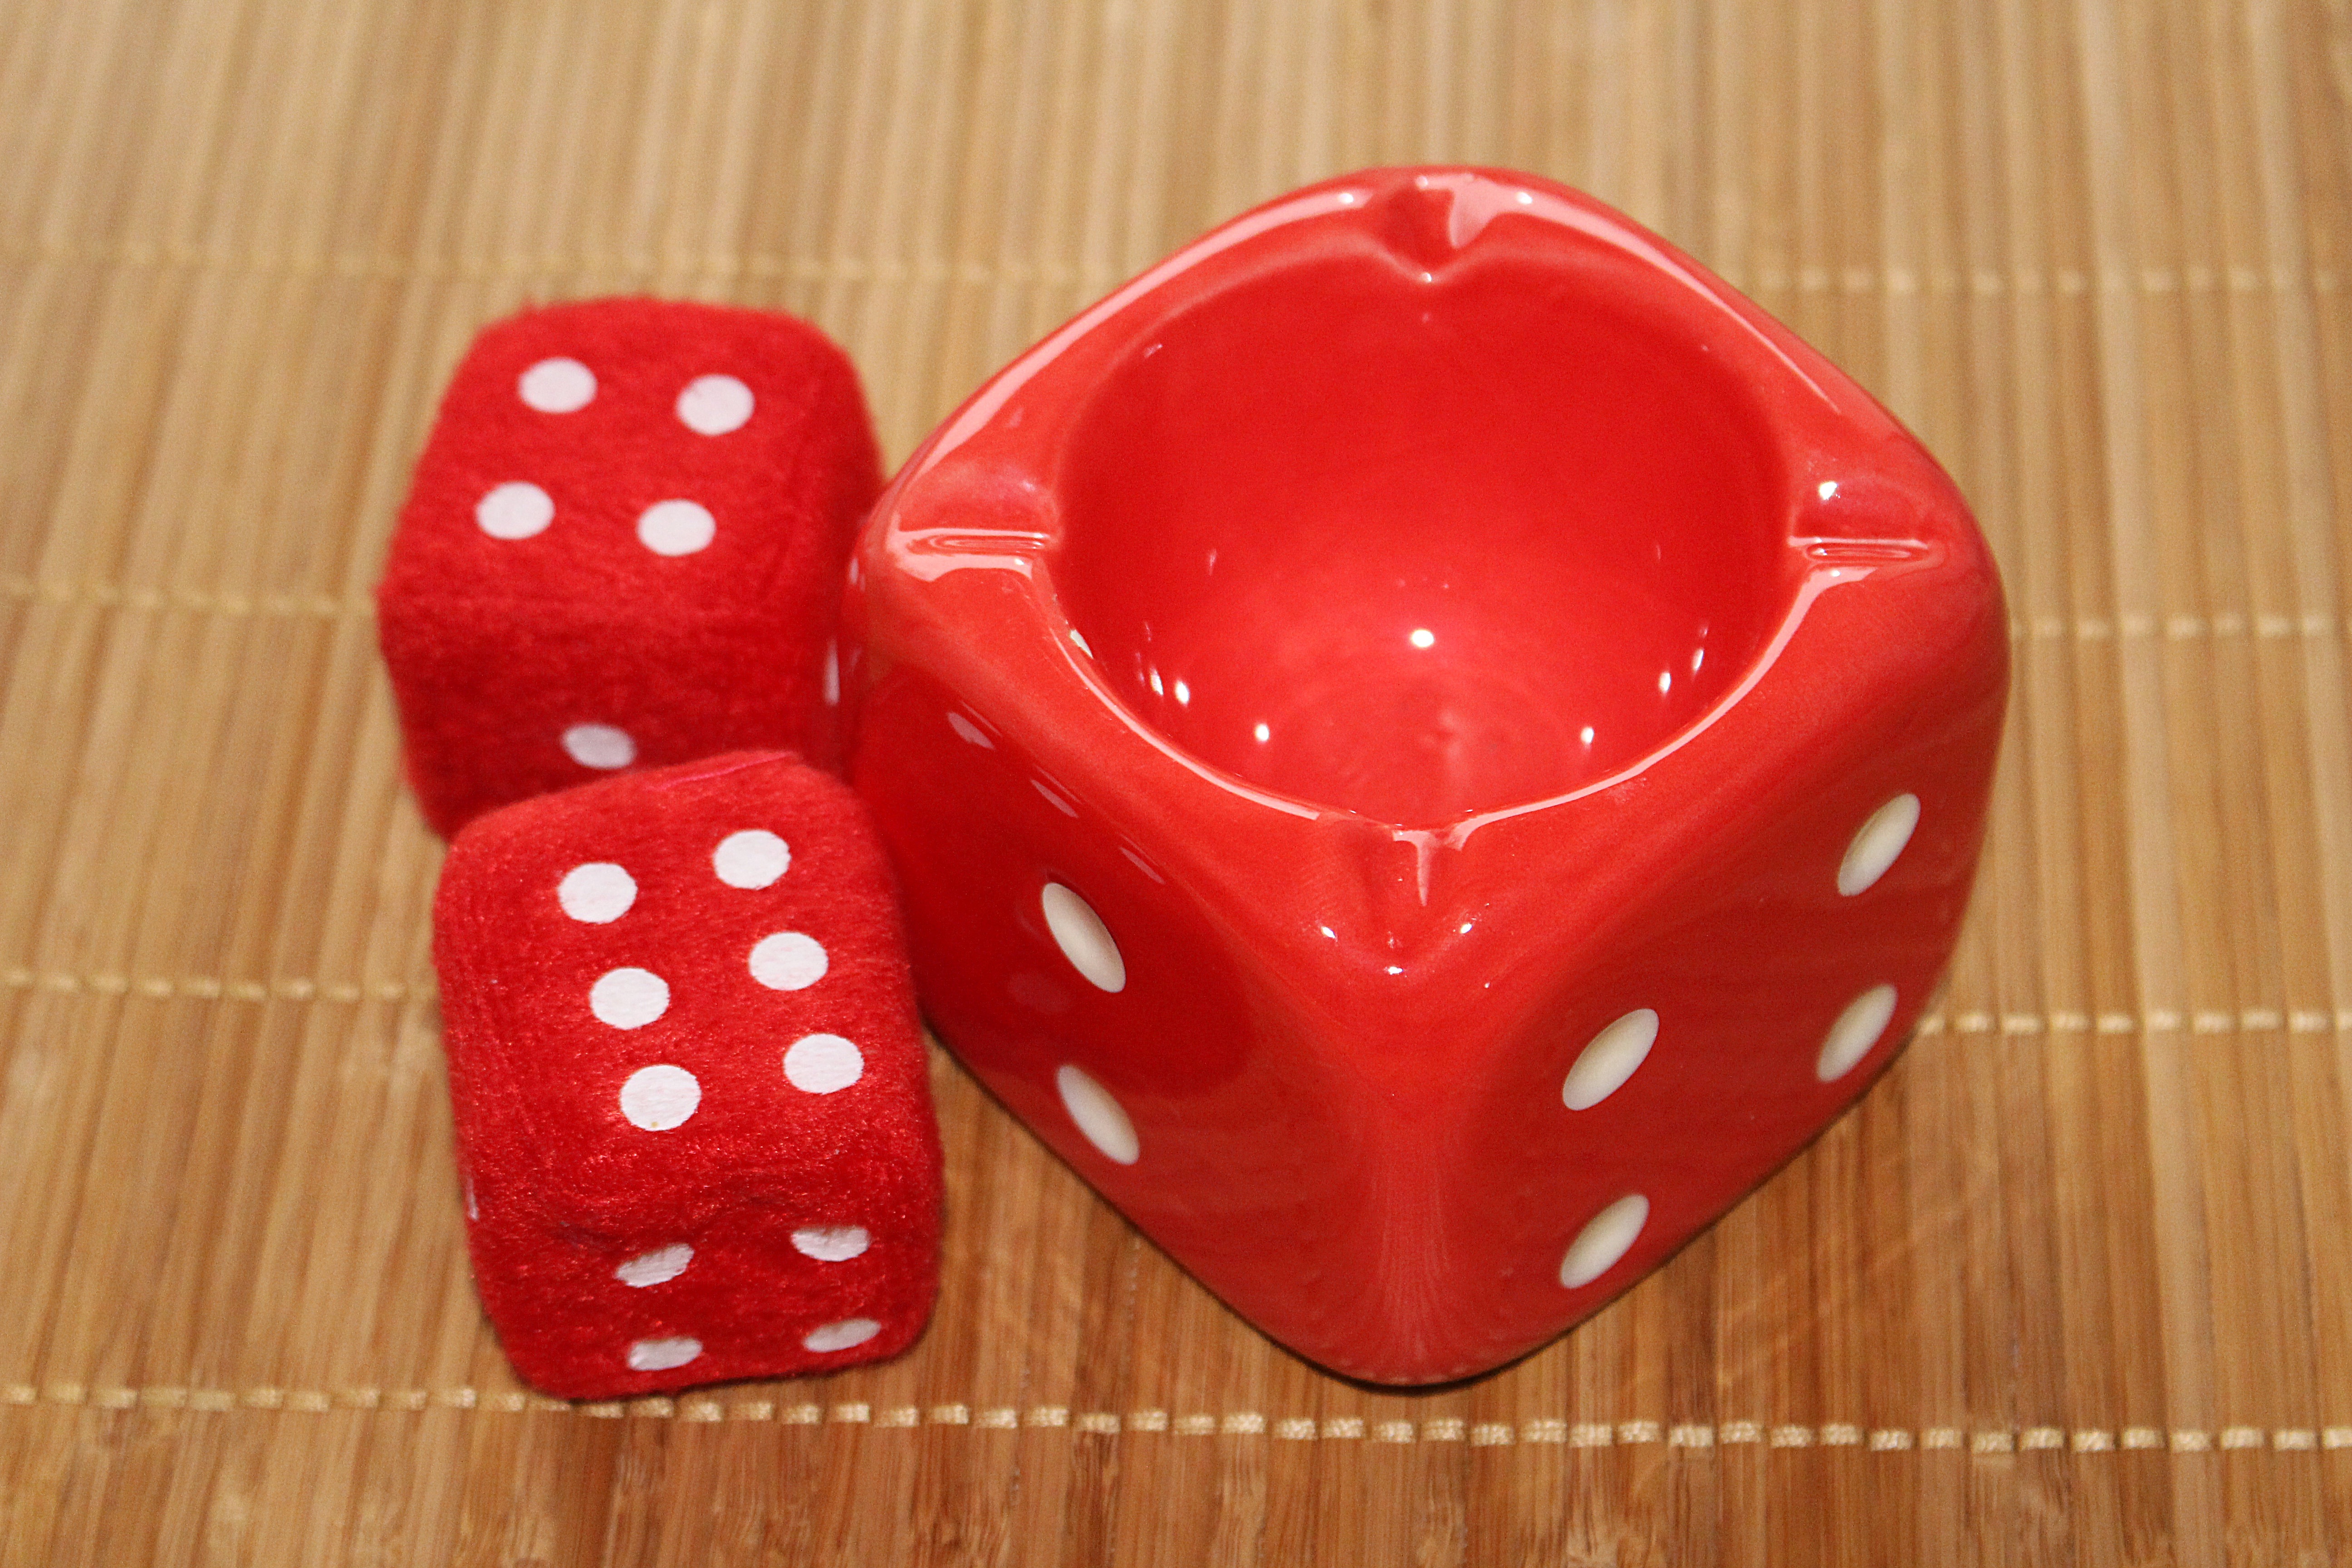
play, recreation, red, board game, sports, games, dice, dice game, ashtray, roll the dice, indoor games and sports, tabletop game